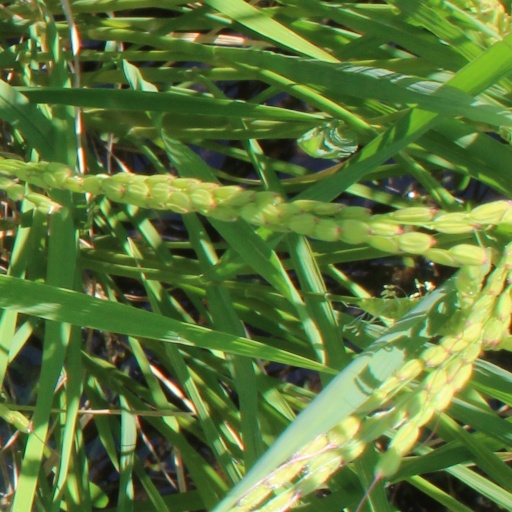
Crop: rice